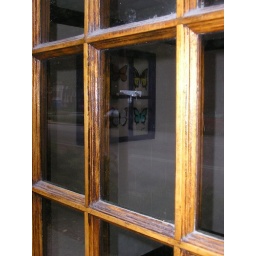
butterflies in a box